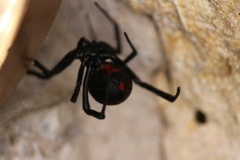
Species: Lactrodectus_hesperus